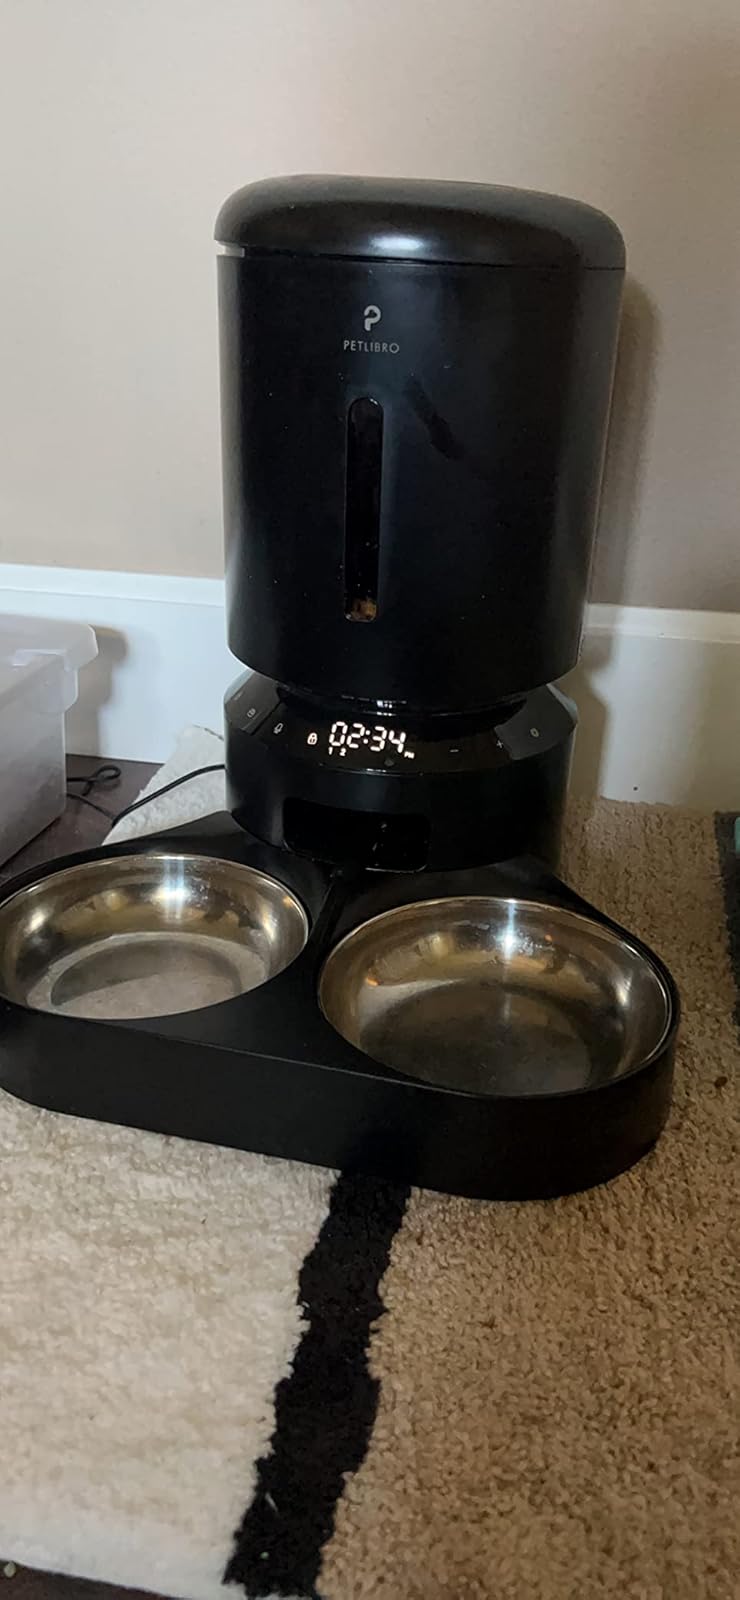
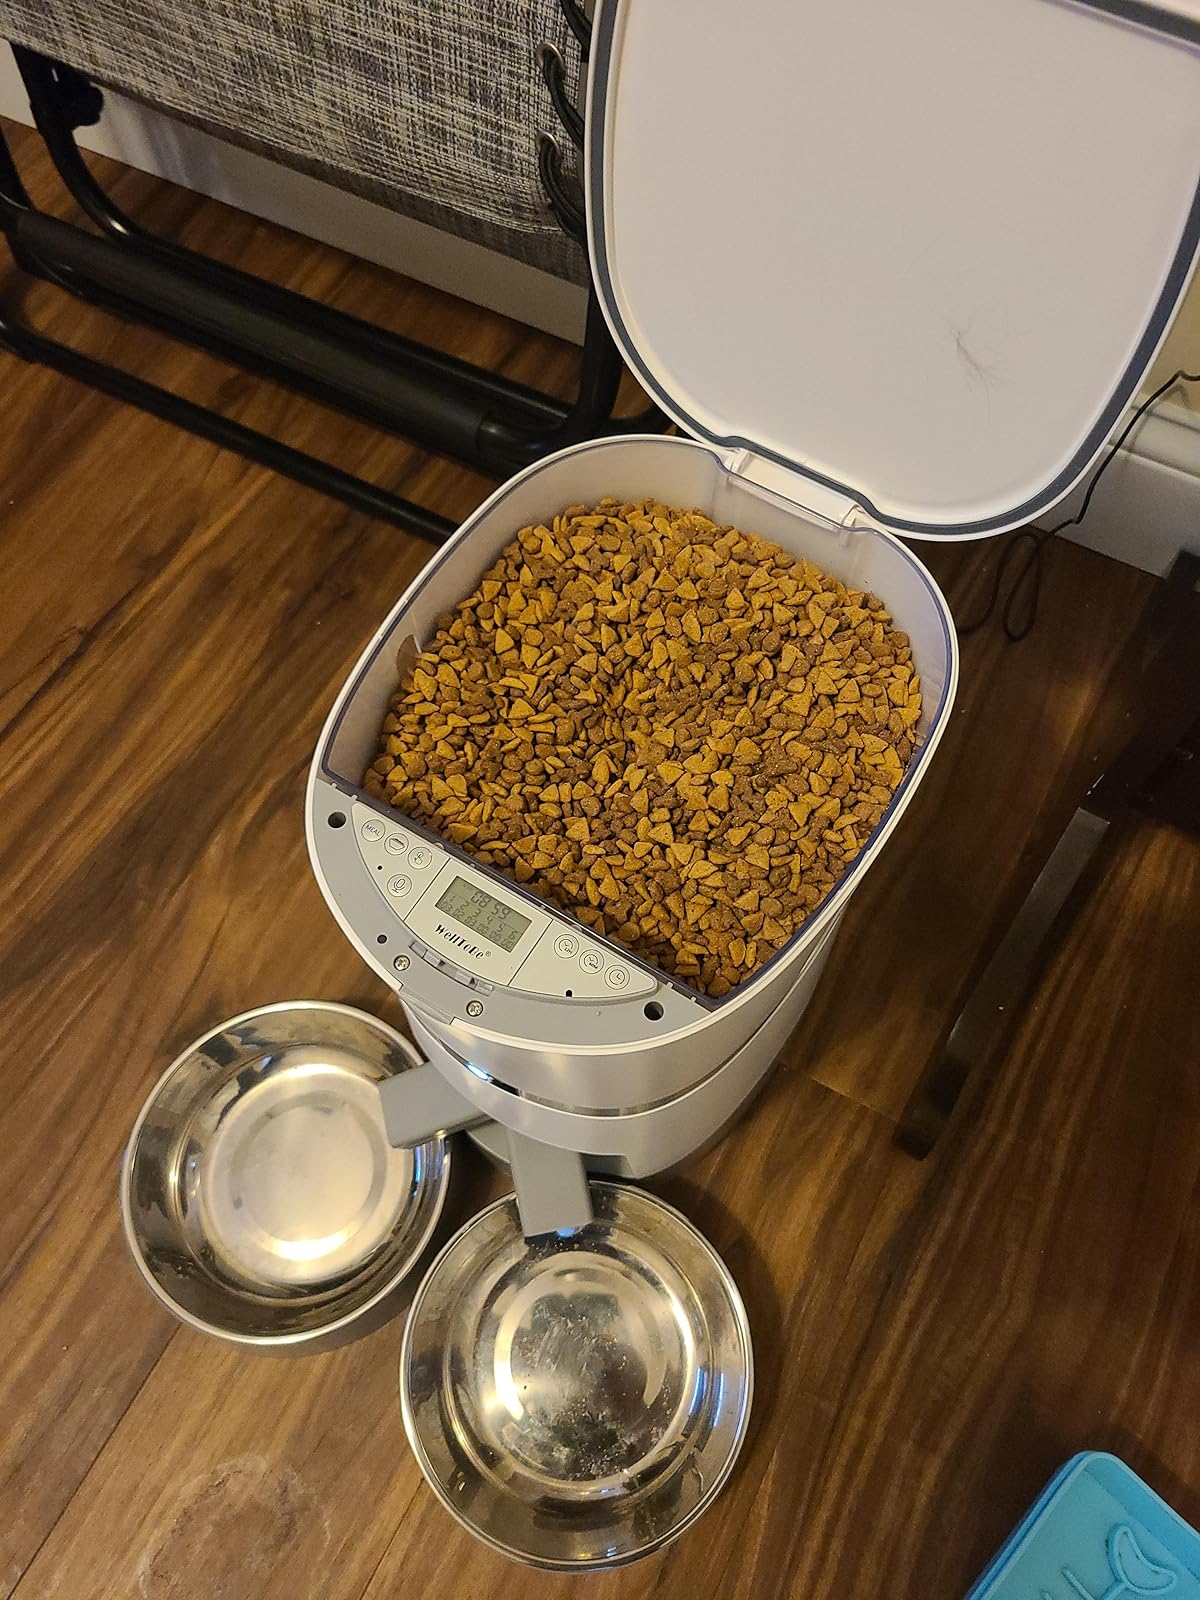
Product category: items_feeder
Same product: no